Dan Bull

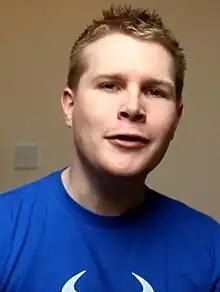
Bull in a YouTube video in 2012

Daniel George L. Bull (born 1986) is a British rapper and songwriter known best for his songs about video games, which he publishes on his YouTube channel.